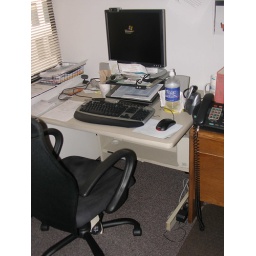
trouthousefurniture029 - computer desk in Marnie's office